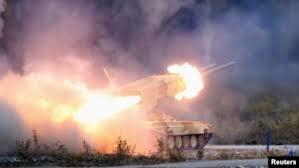
Label: Self Propelled Artillery